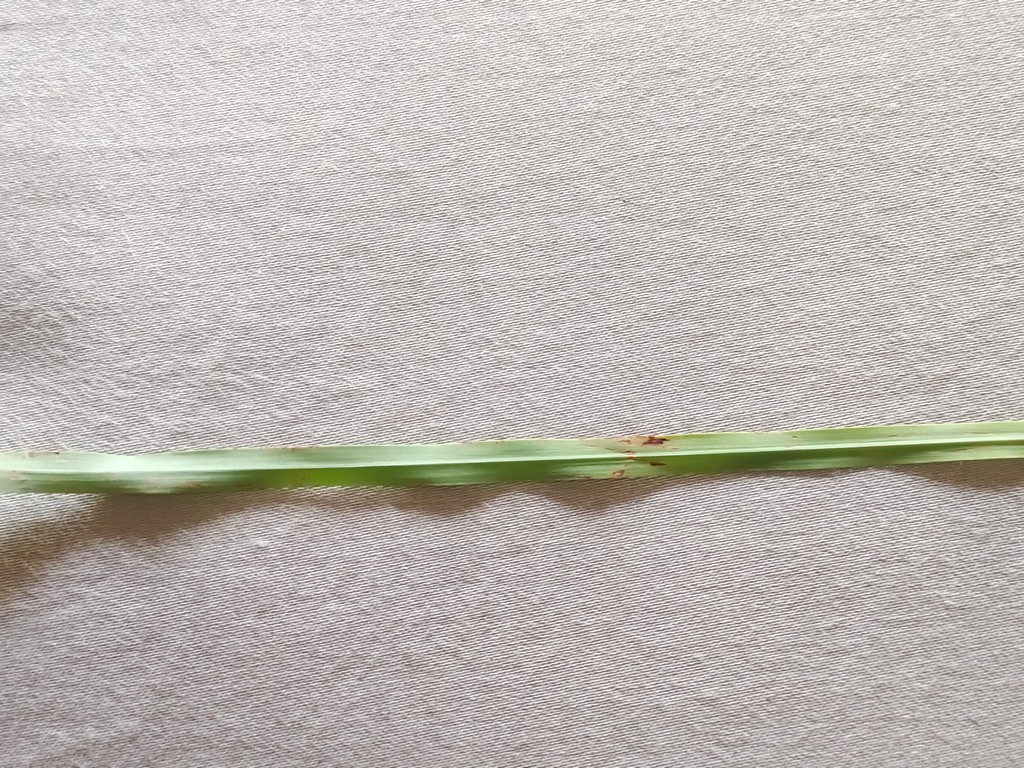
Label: Unhealthy